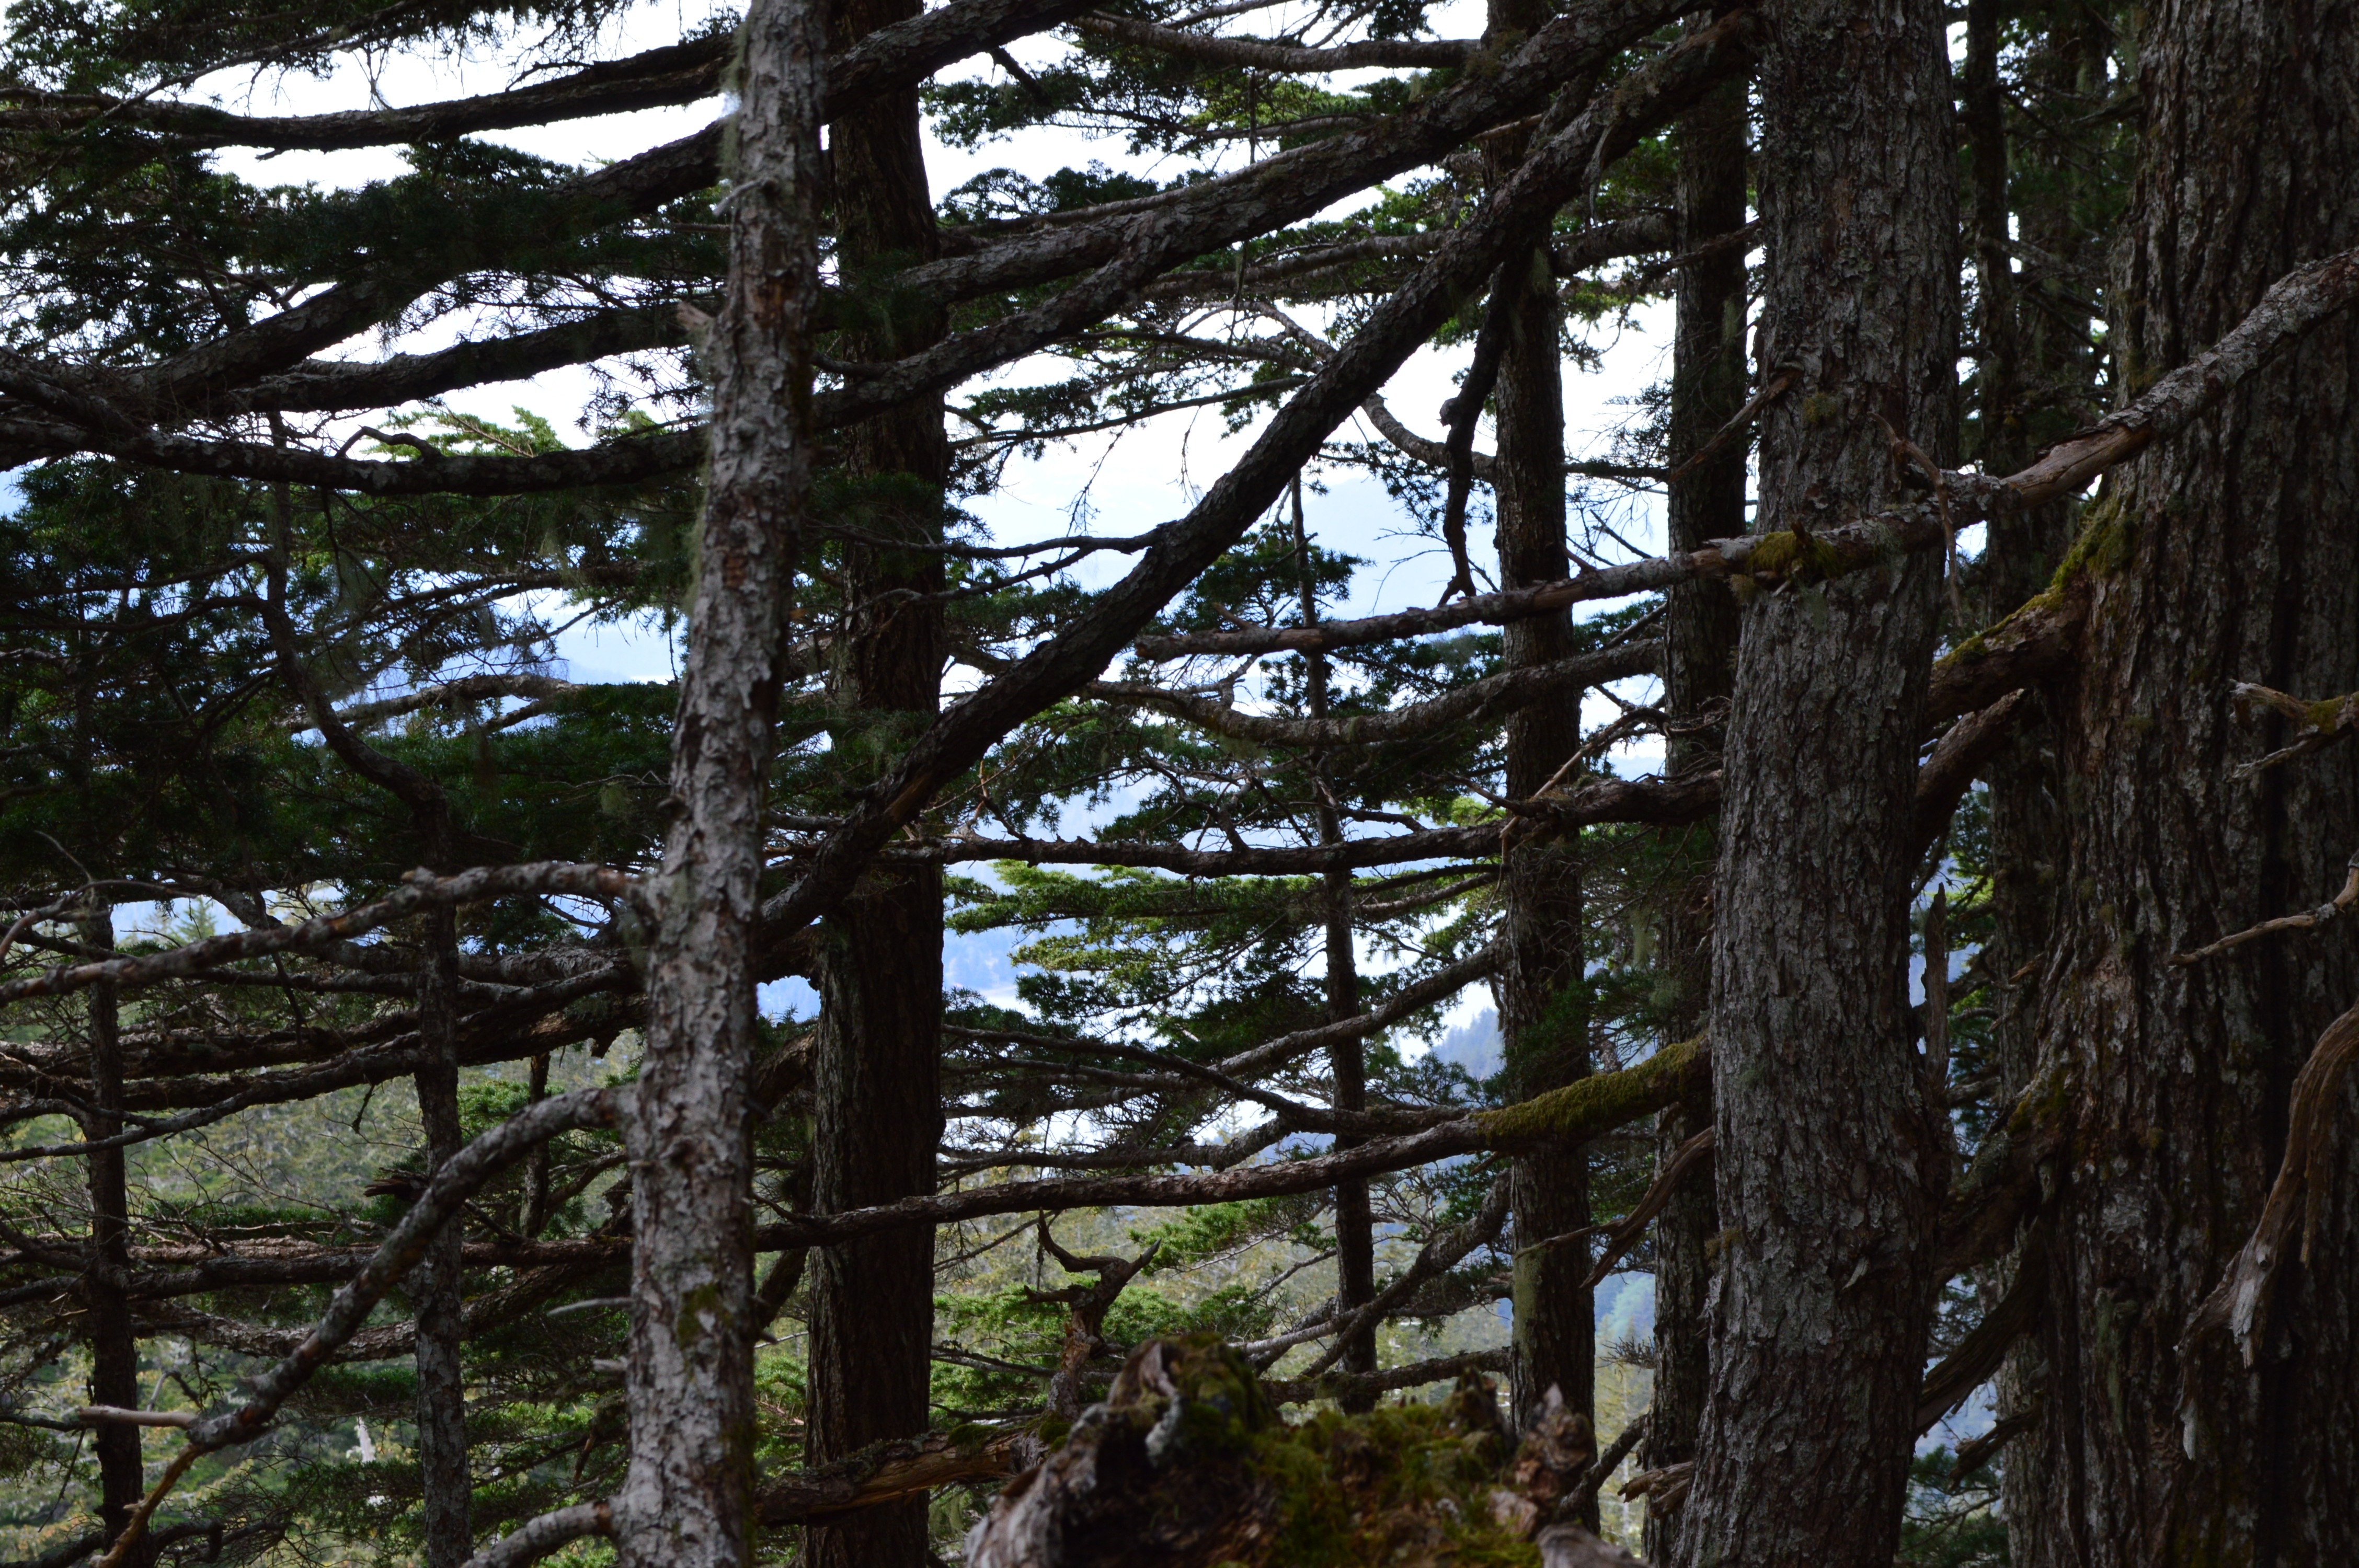
tree, nature, forest, wilderness, branch, plant, jungle, america, fir, conifer, spruce, rainforest, woodland, habitat, alaska, ecosystem, biome, old growth forest, natural environment, woody plant, temperate coniferous forest